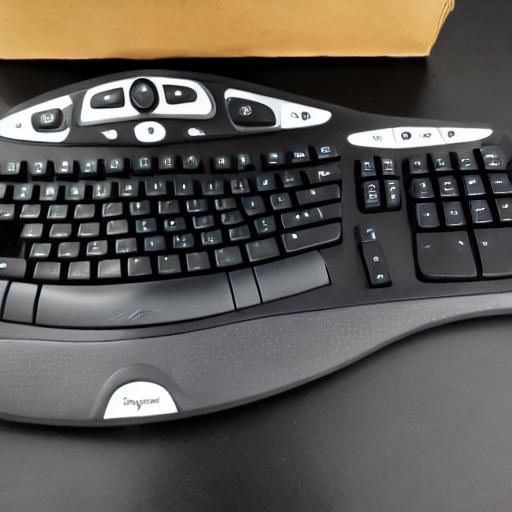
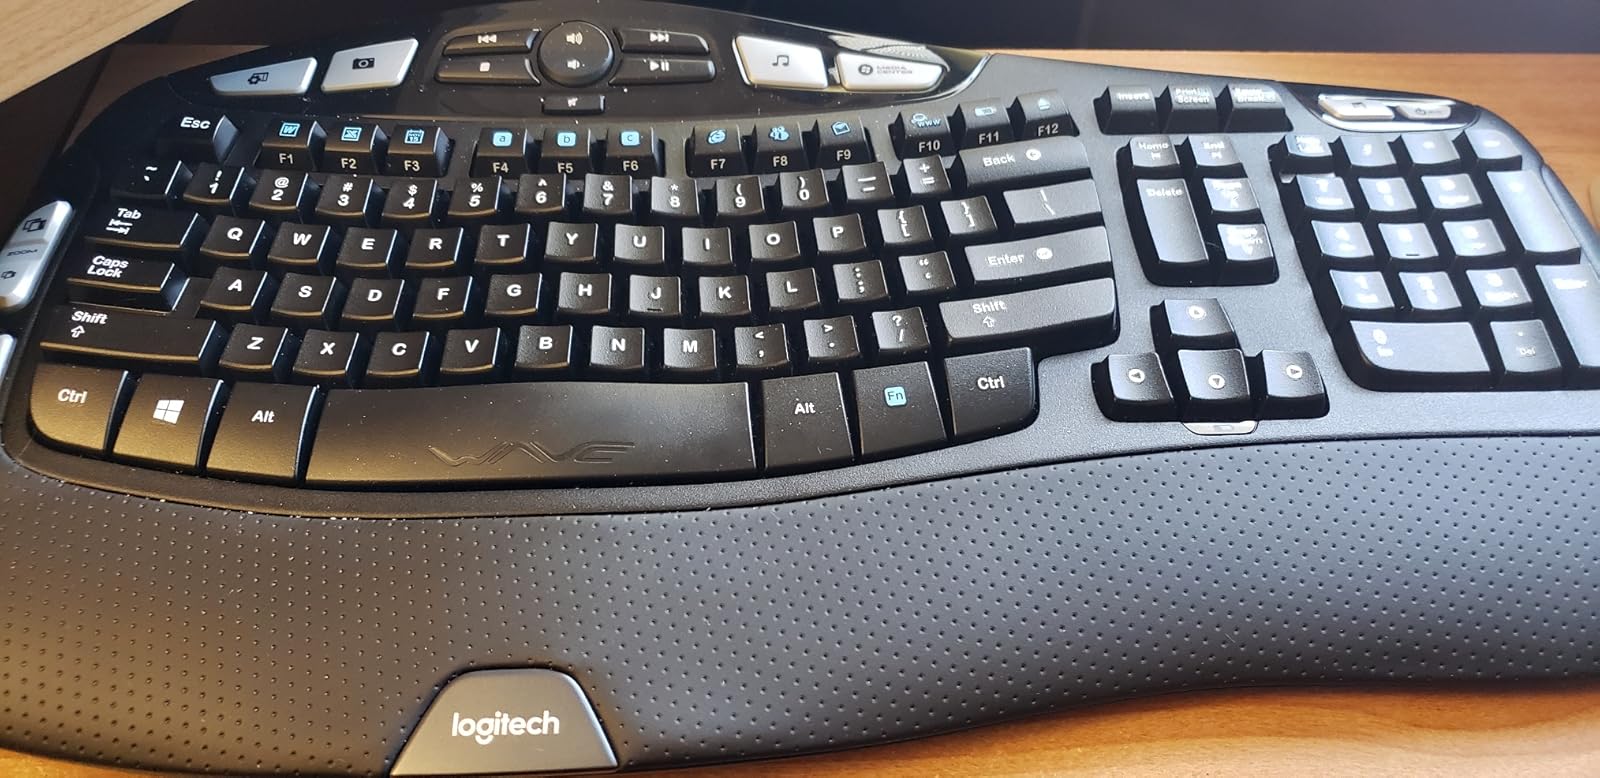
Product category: keyboard
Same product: no